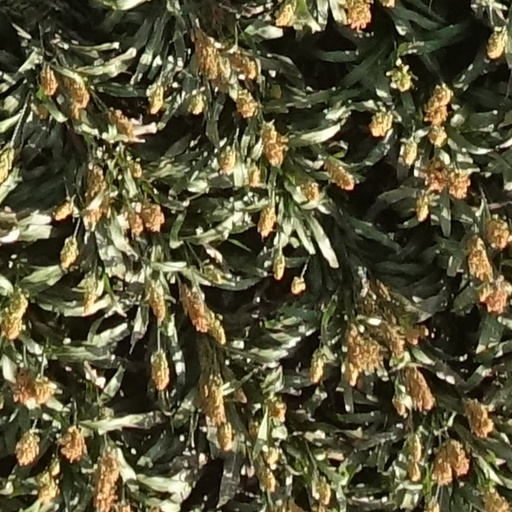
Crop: sorghum